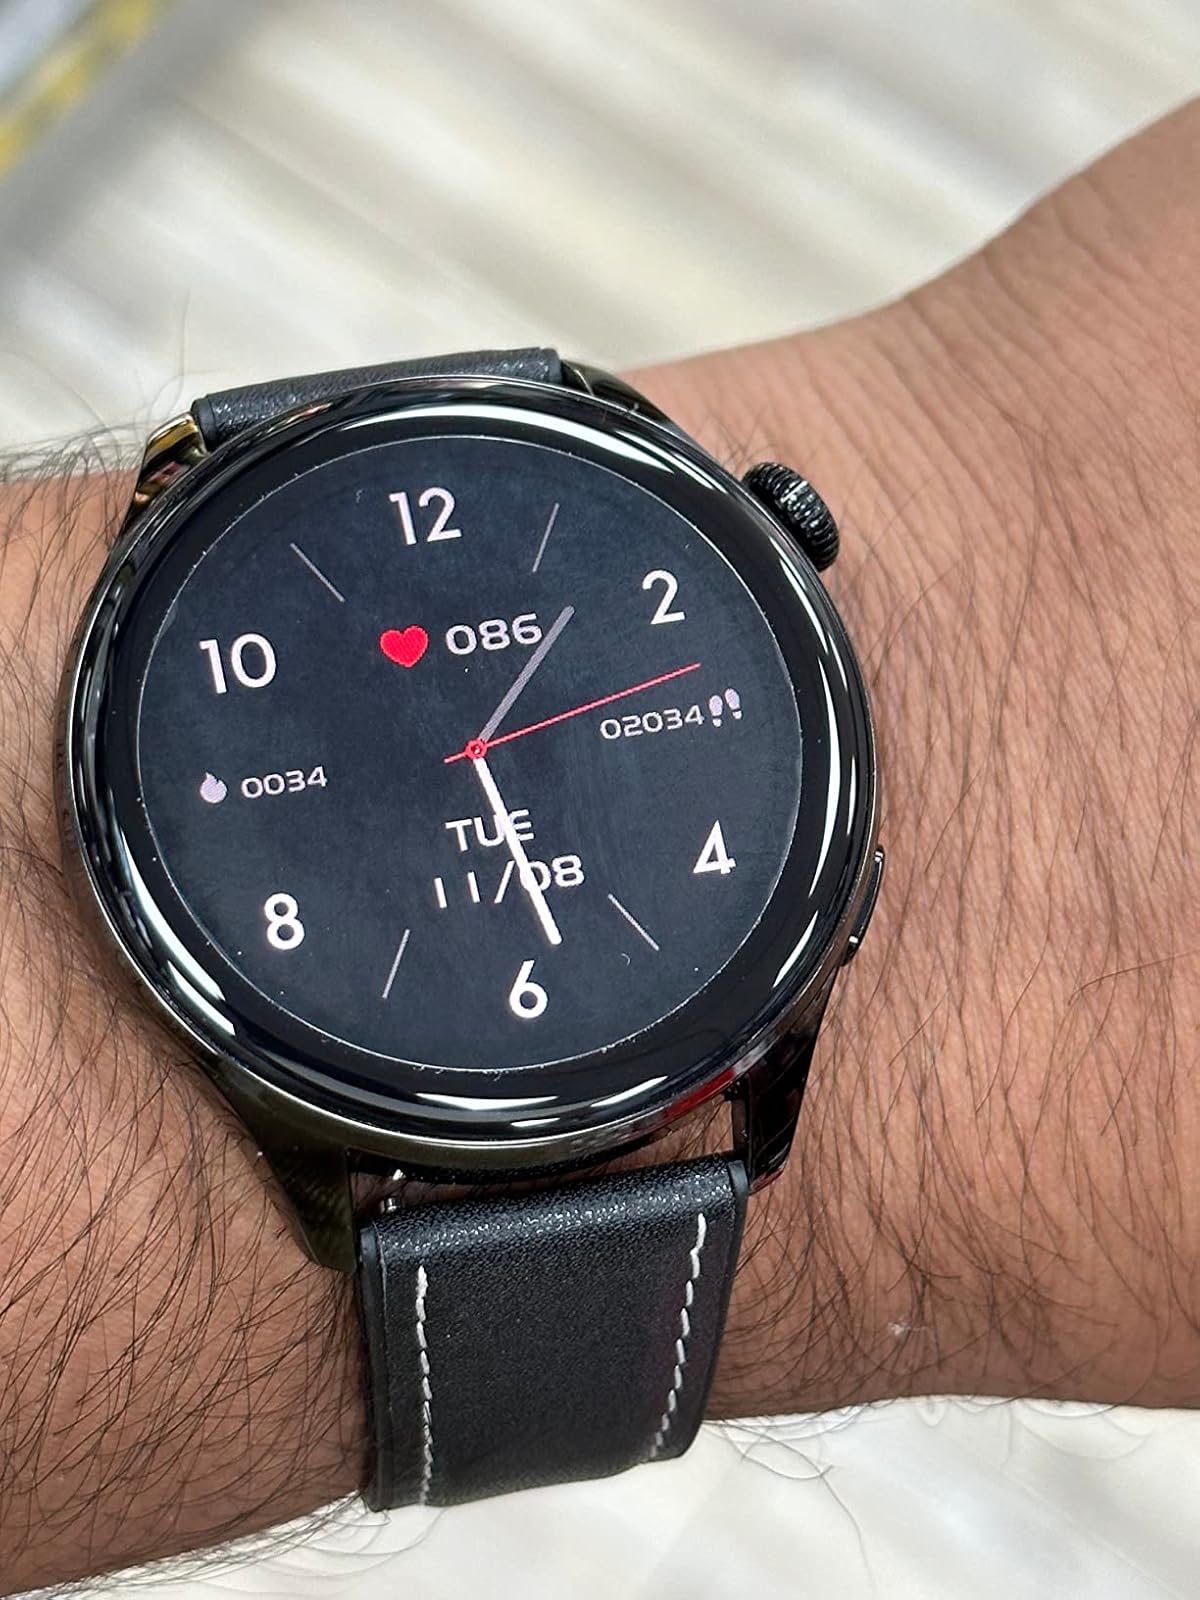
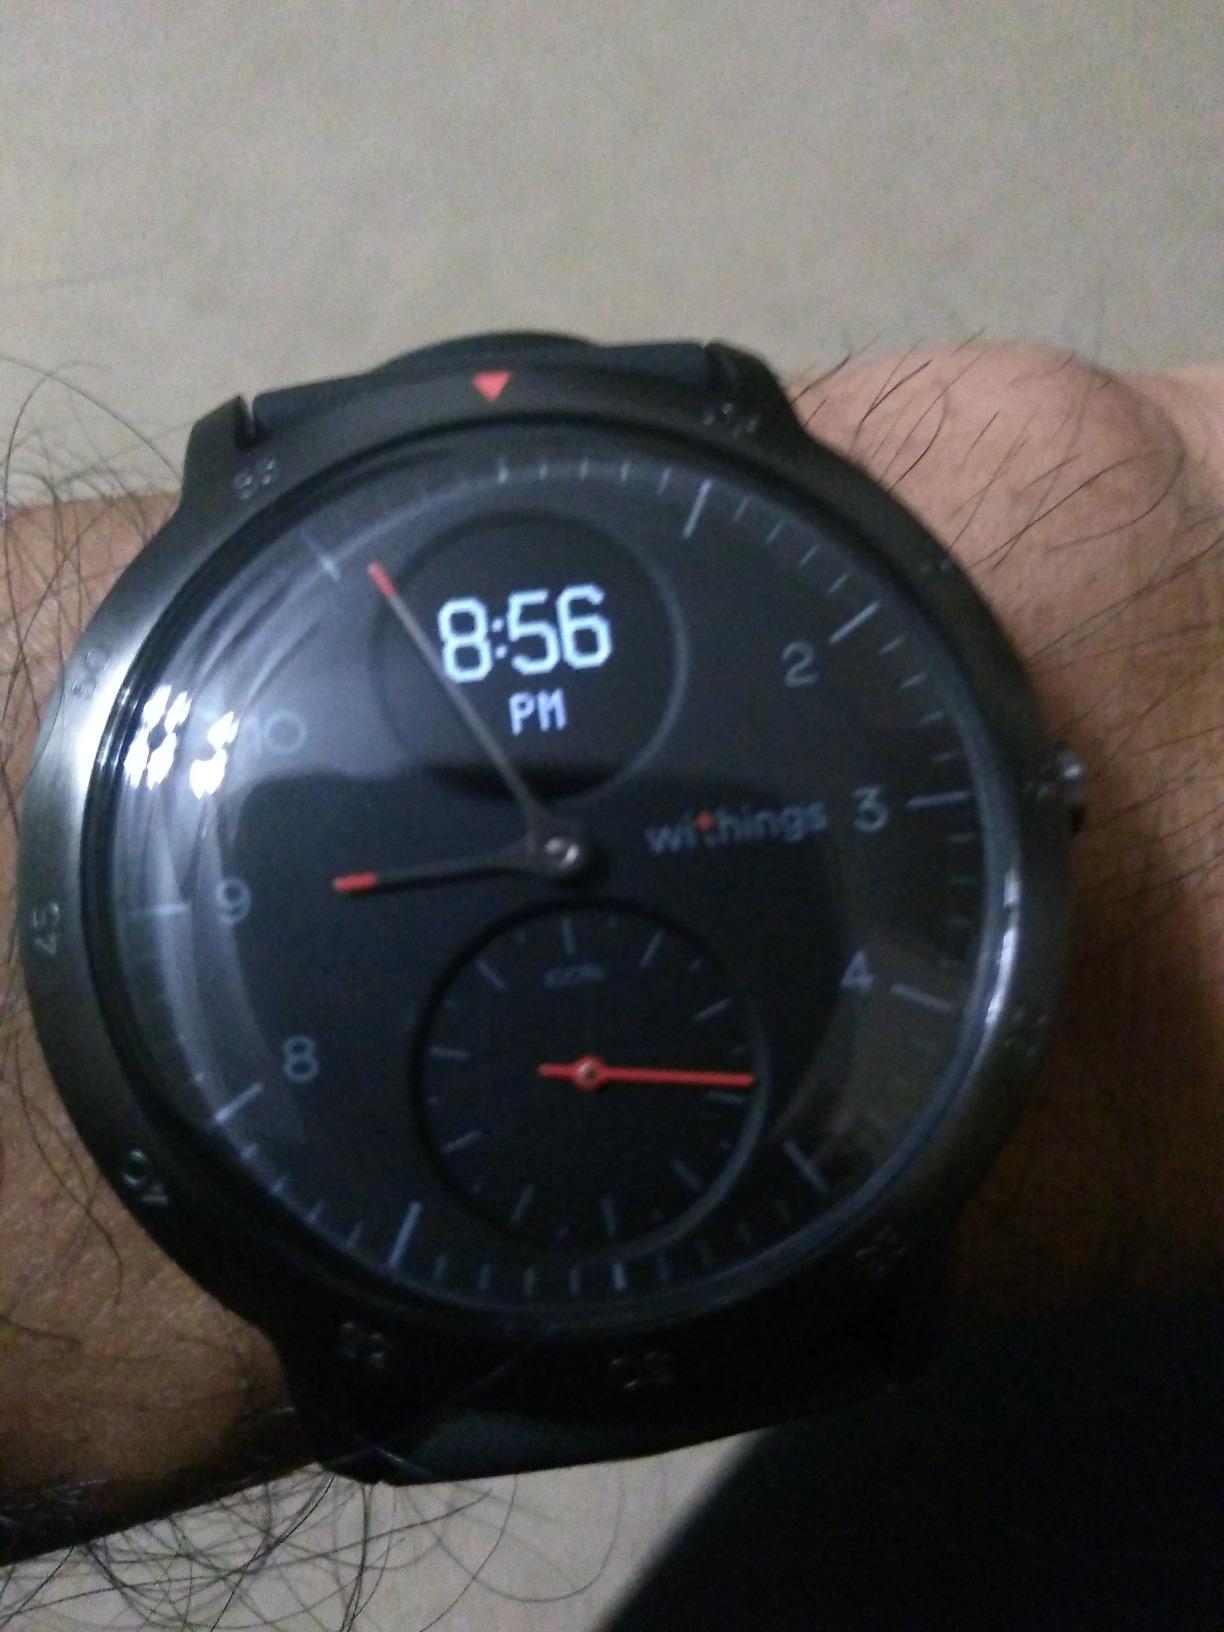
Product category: smartwatch
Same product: no